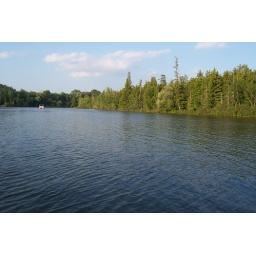
tons of people beach their boats against this treeline and sit and drink.